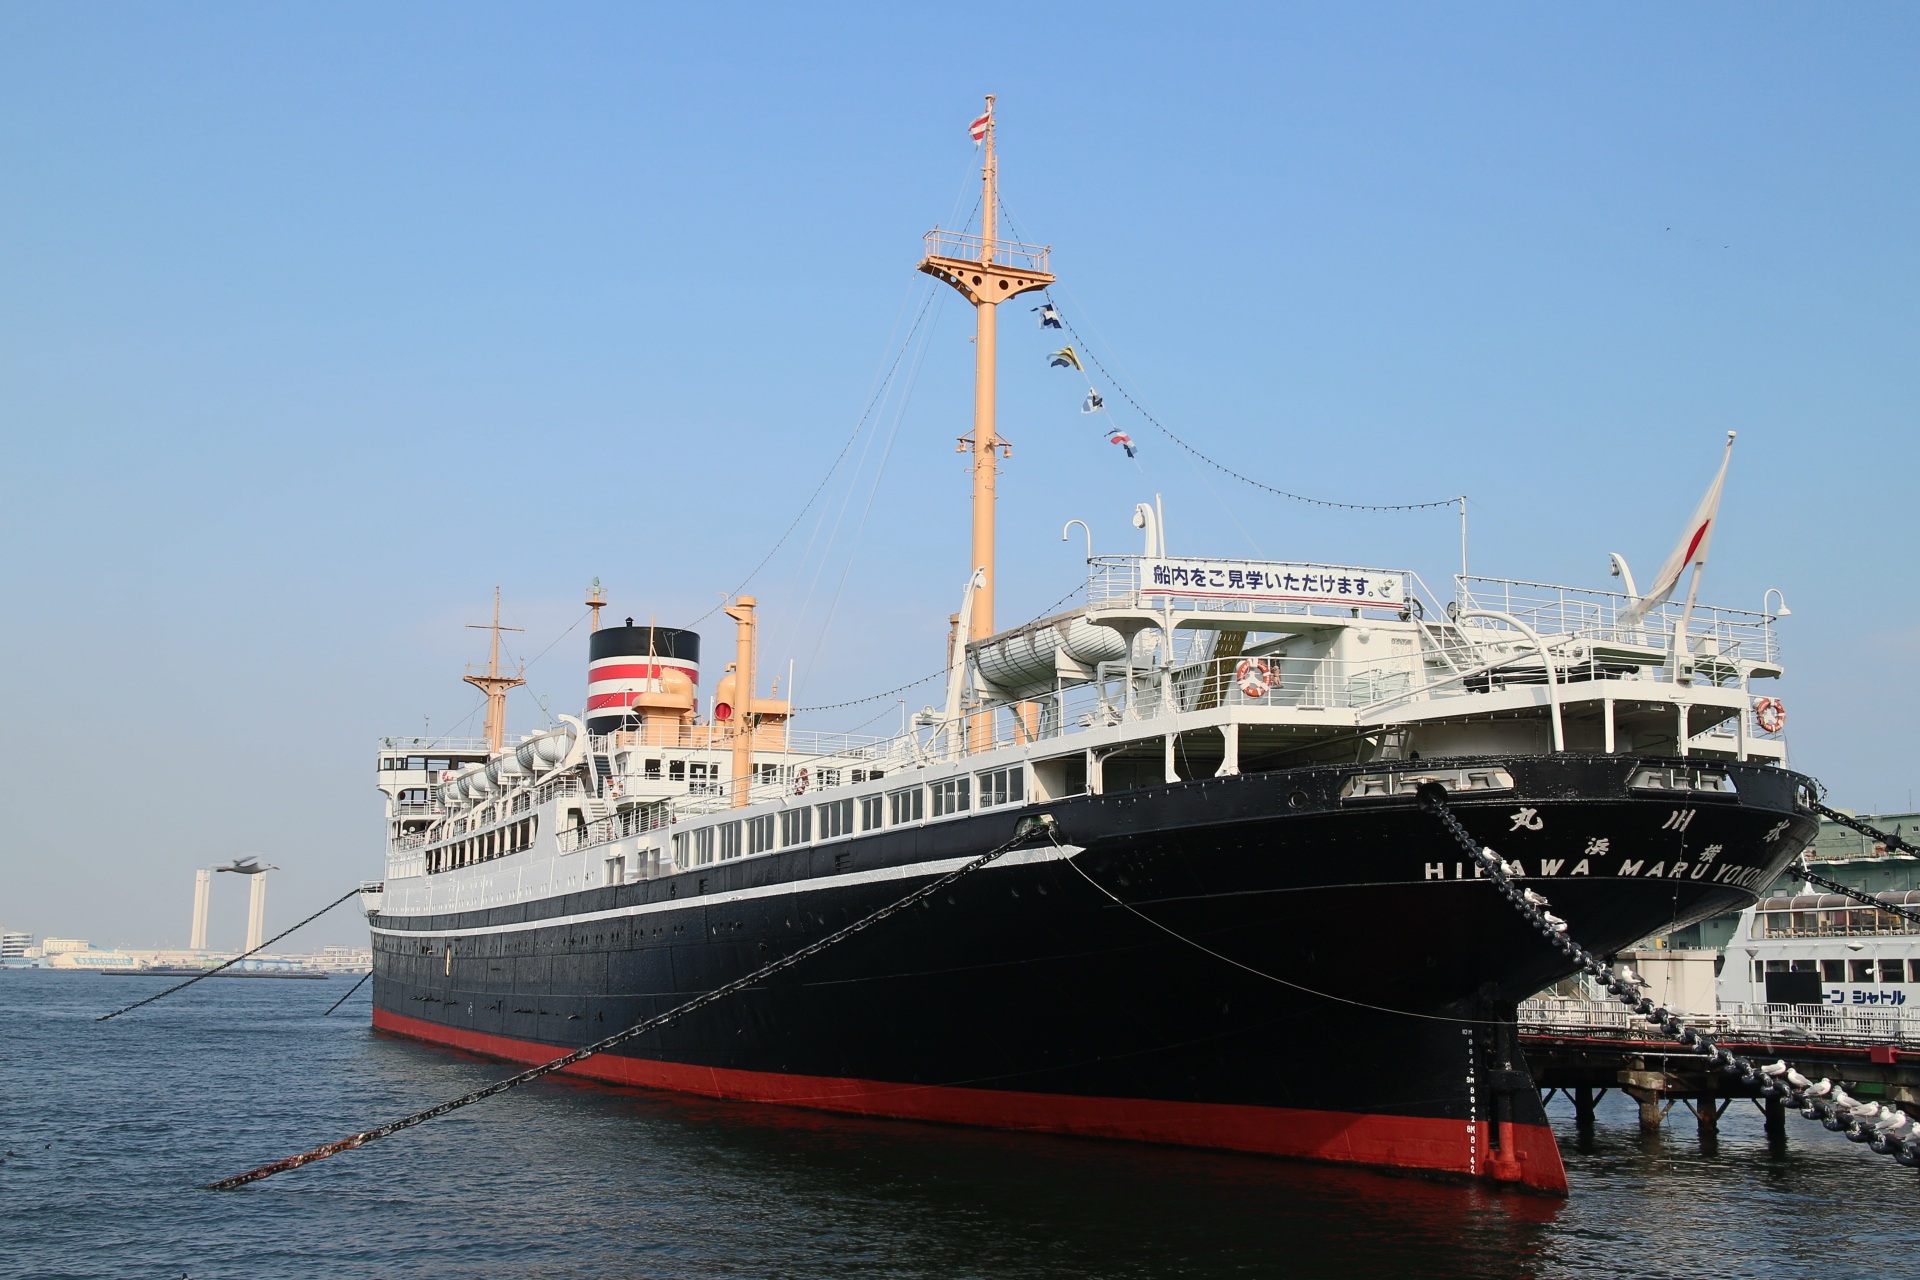
sea, boat, ship, military, vehicle, port, cargo ship, ferry, channel, yokohama, watercraft, fishing vessel, motor ship, passenger ship, freight transport, ocean liner, hikawa maru, tank ship, bulk carrier, fishing trawler, research vessel, reefer ship